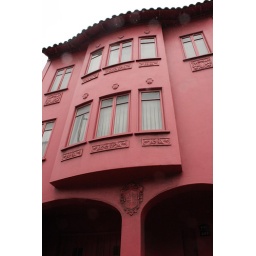
bear in the big pink house